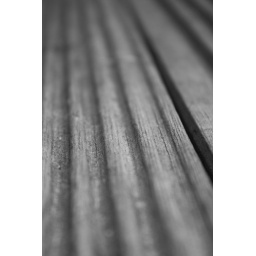
I took this photo up in my tree house